Georgette's Tea Room House

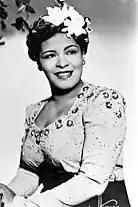
Singer Billie Holiday

Due to segregation laws many African-Americans were not allowed to stay at most hotels. This included famous African-American performers. Even when they were paid to perform at those hotels they were often not allowed to stay at them.